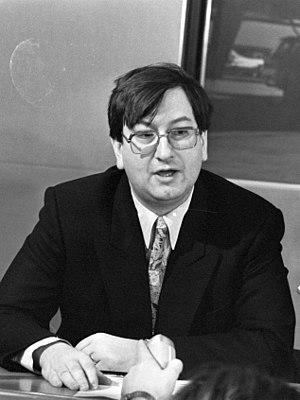
Raymond Dennis Keene est un grand maître international d'échecs anglais, un arbitre international de la Fédération internationale des échecs, un journaliste et un auteur de nombreux livres sur les échecs. La reine Élisabeth II l'a décoré de l'Ordre de l'Empire britannique en 1985.